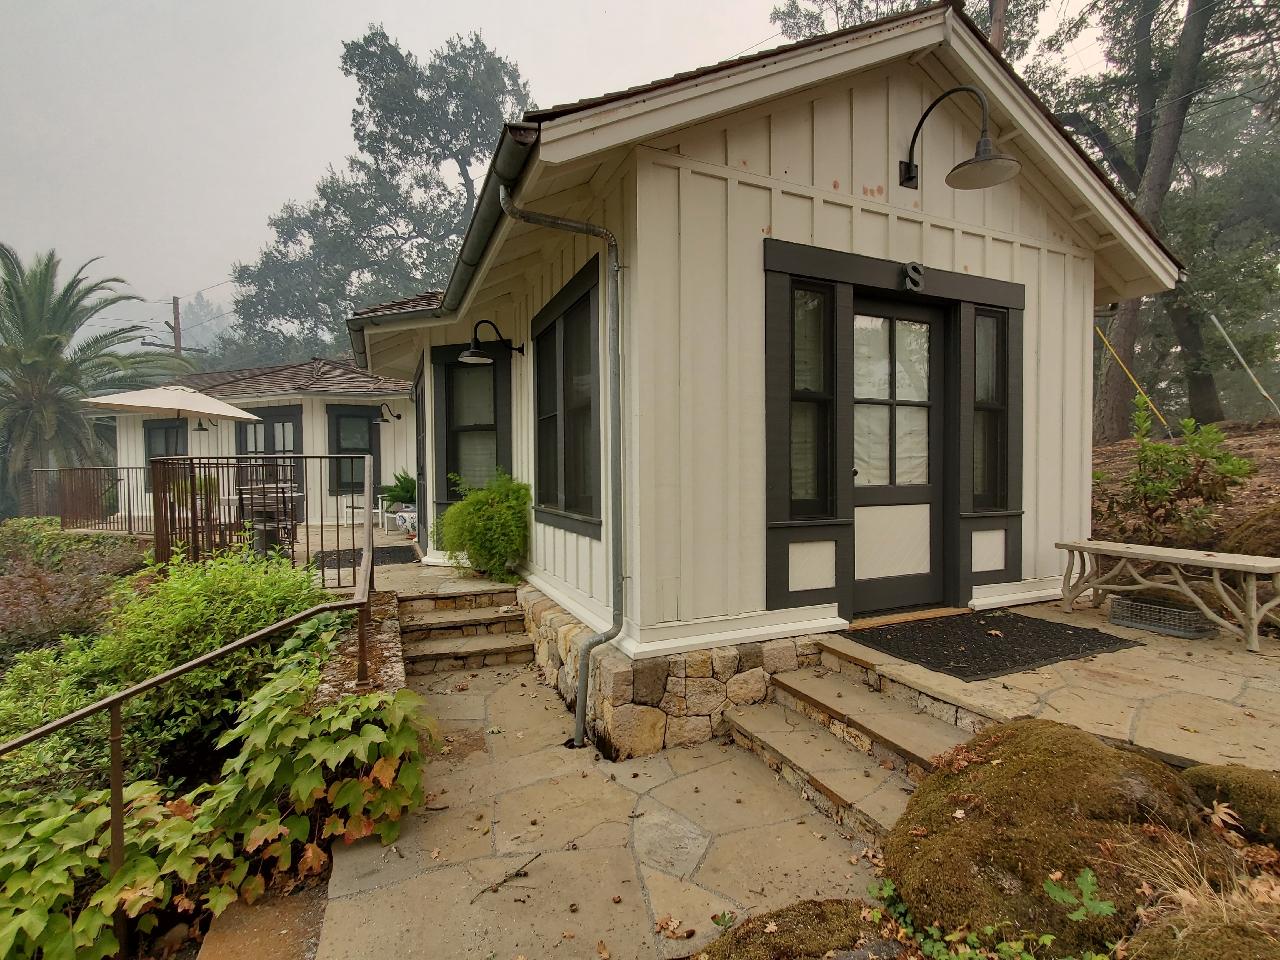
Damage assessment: affected